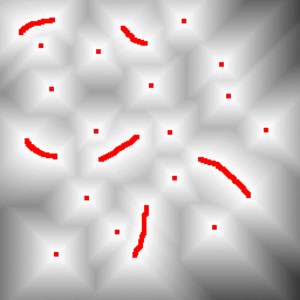
Maxima (rouge) d'une image en niveaux de gris
La morphologie mathématique est une théorie et technique mathématique et informatique d'analyse de structures qui est liée avec l'algèbre, la théorie des treillis, la topologie et les probabilités.